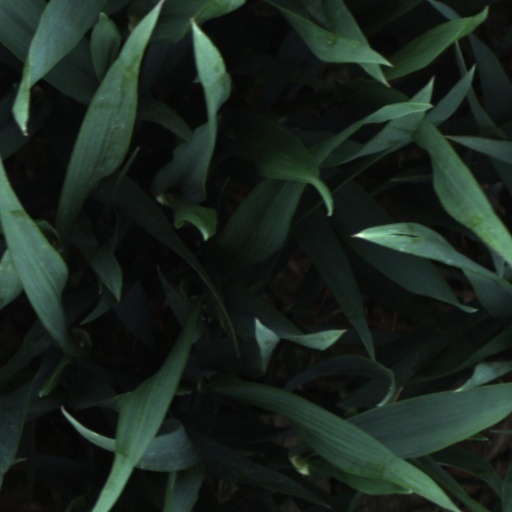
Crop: wheat